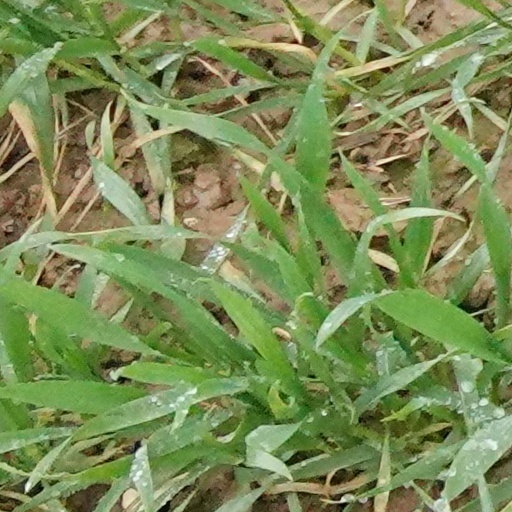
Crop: wheat